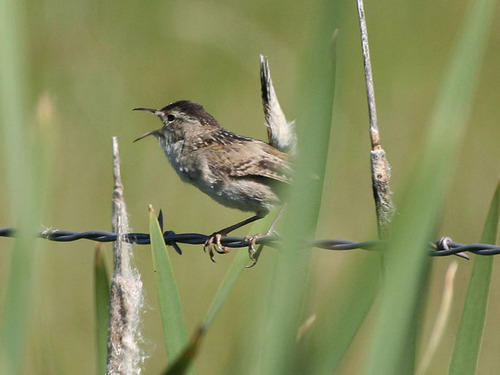
this is a brown bird with a dark brown crown and a pointed beak.
small, long tarsused bird with long thin bill and dark brown nape.
this little bird has a white belly and breast, with a brown crown and nape.
this bird has a speckled belly and breast with a short pointy bill.
a brown bird with white spots and a dark brown crown.
this bird has wings that are brown and has a thin bill
this is a small bird with a long pointed beak and a spotted brown stripe that encircles the nape.
the small bird has a sharp bill, coffee colored feathers, and light brown belly.
the bird is small with a pointed bill, and the body is brown.
this bird is brown with black and has a long, pointy beak.
Species: Marsh Wren